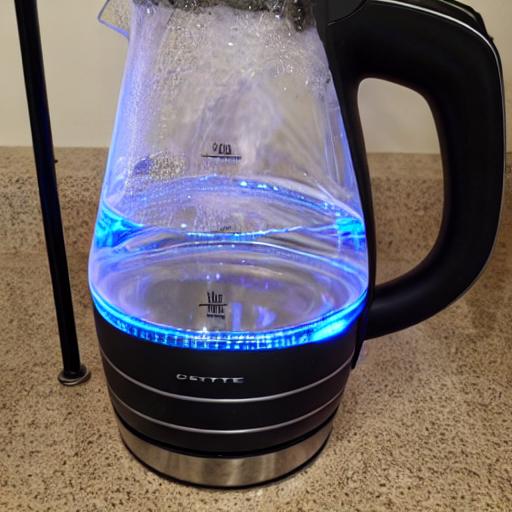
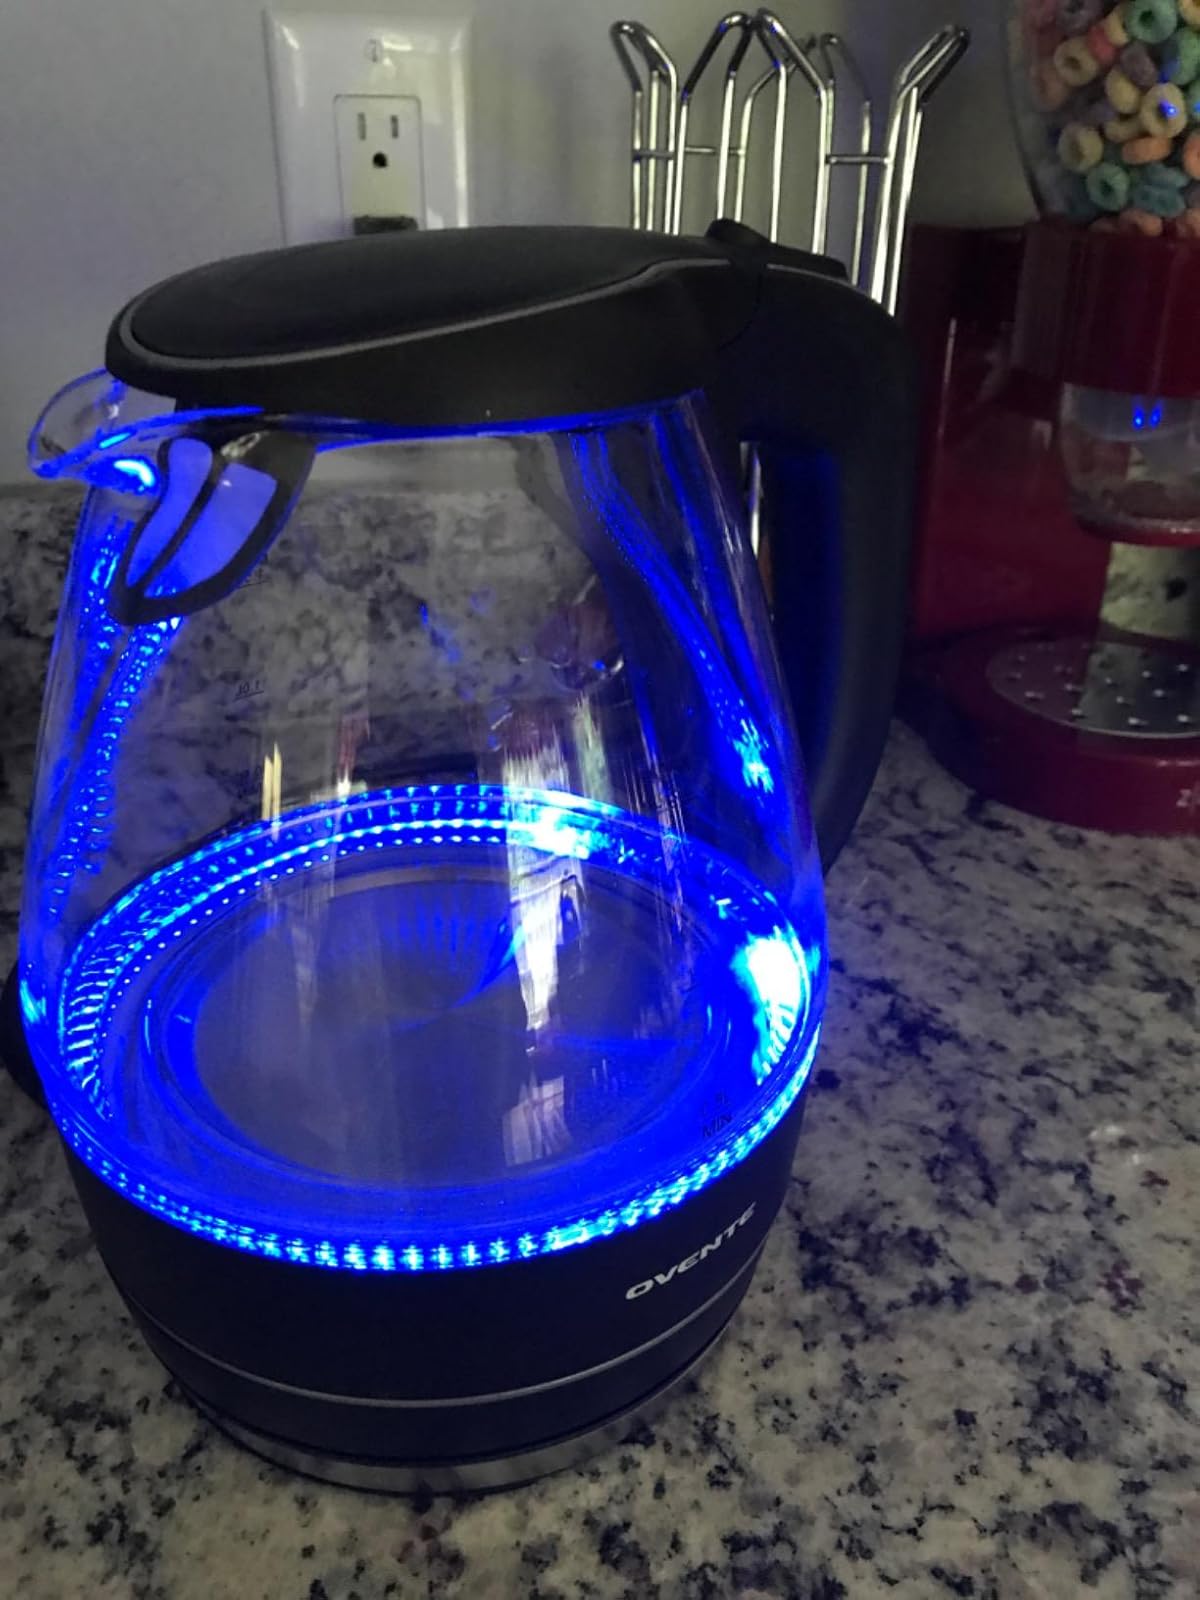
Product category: items_kettle
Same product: no